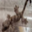
Label: lizard